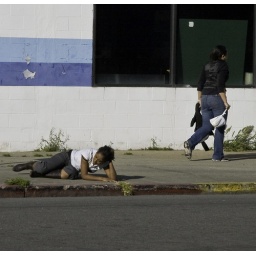
I guess the girl in white got the worst of this one. Oakland, California.